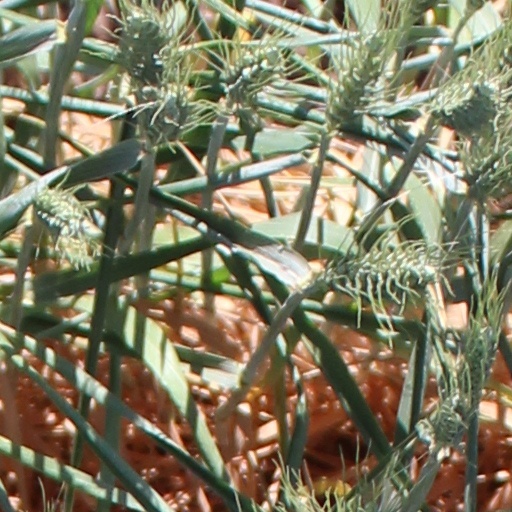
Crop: wheat